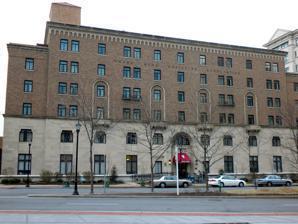
Building: Wilmington YMCA (Wilmington, Delaware)
Country: United States of America
Year built: 1929
United States historic place Wilmington YMCA U.S. National Register of Historic Places Central YMCA Wilmington, January 2010 Show map of Delaware Show map of the United States Location 501 W. 11th St., Wilmington, Delaware Coordinates 39°44′55″N 75°33′05″W / 39.748569°N 75.551356°W / 39.748569; -75.551356 Area 2 acres (0.81 ha) Built 1929 ( 1929 ) Built by William M. Francis Company Architect Brown & Whiteside Architectural style Mission/spanish Revival NRHP reference No. 02000035 Added to NRHP February 20, 2002 Wilmington YMCA , also known as Wilmington Central YMCA or just Central YMCA, is a historic YMCA building located in Wilmington , New Castle County, Delaware . It was built in 1929, and is a six-story, red brick and Indiana limestone building in a Spanish Colonial Revival style.  It consists of a center six-story, nine-bay main block flanked by five-story, one-bay wings, setback slightly from the main facade. It was added to the National Register of Historic Places in 2002. References